Device Forts

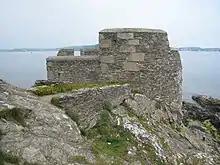
Little Dennis Blockhouse in 2008

After a few years of unsteady peace, in 1648 the Second English Civil War broke out, this time with Charles' Royalist supporters joined by Scottish forces. The Parliamentary navy was based in the Downs, protected by the nearby Henrician castles, but by May a Royalist insurrection was underway across Kent. Sandown Castle declared for the King, and the soldier and former naval captain Major Keme then convinced the garrisons at Deal and Walmer to surrender. Sandgate Castle probably joined the Royalists as well. With both the coastal fortresses and the navy now under Royalist control, Parliament feared that foreign forces might be landed along the coast, or military aid sent to the Scots.